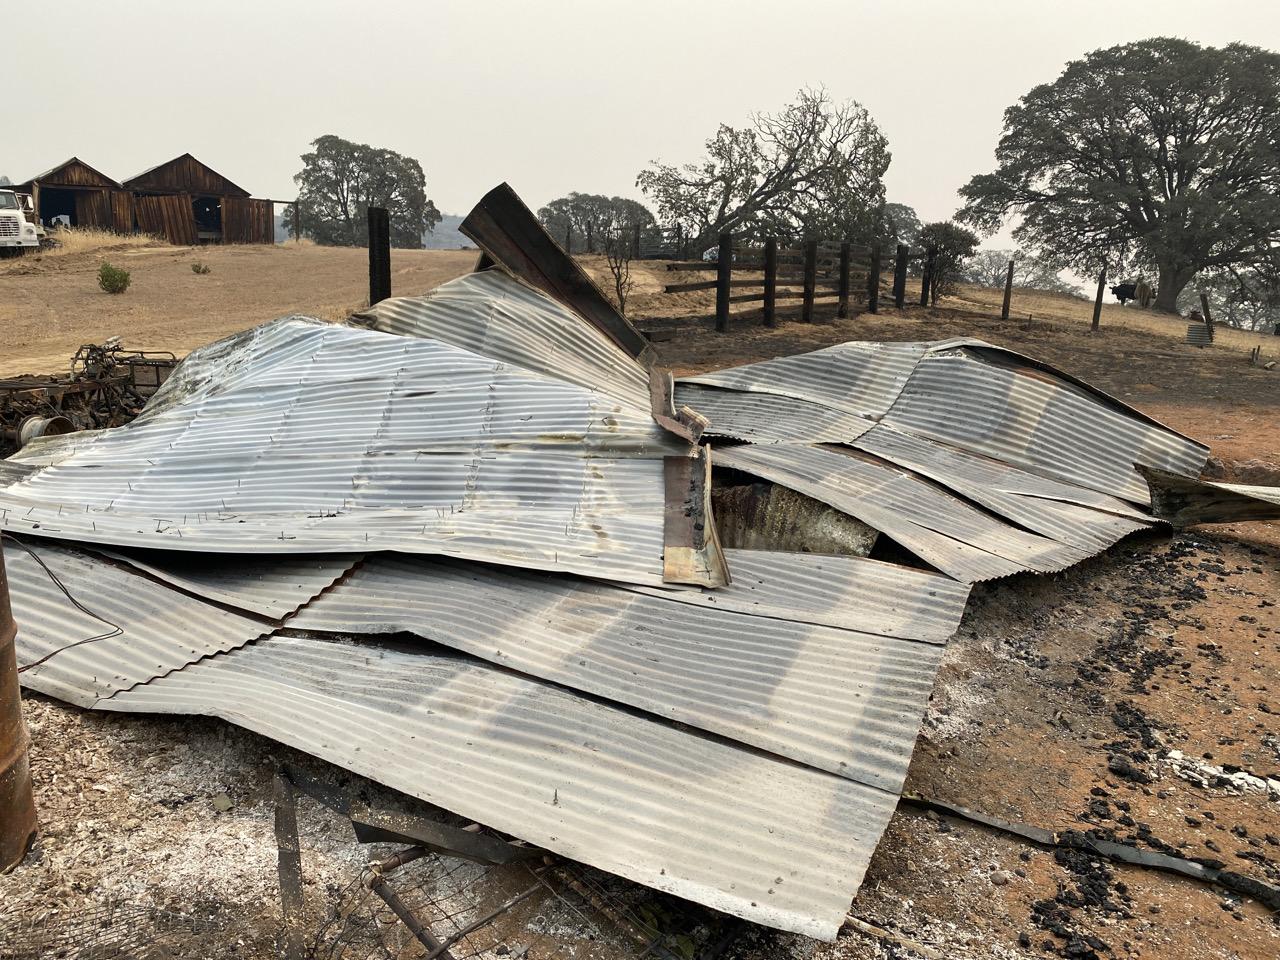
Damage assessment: destroyed